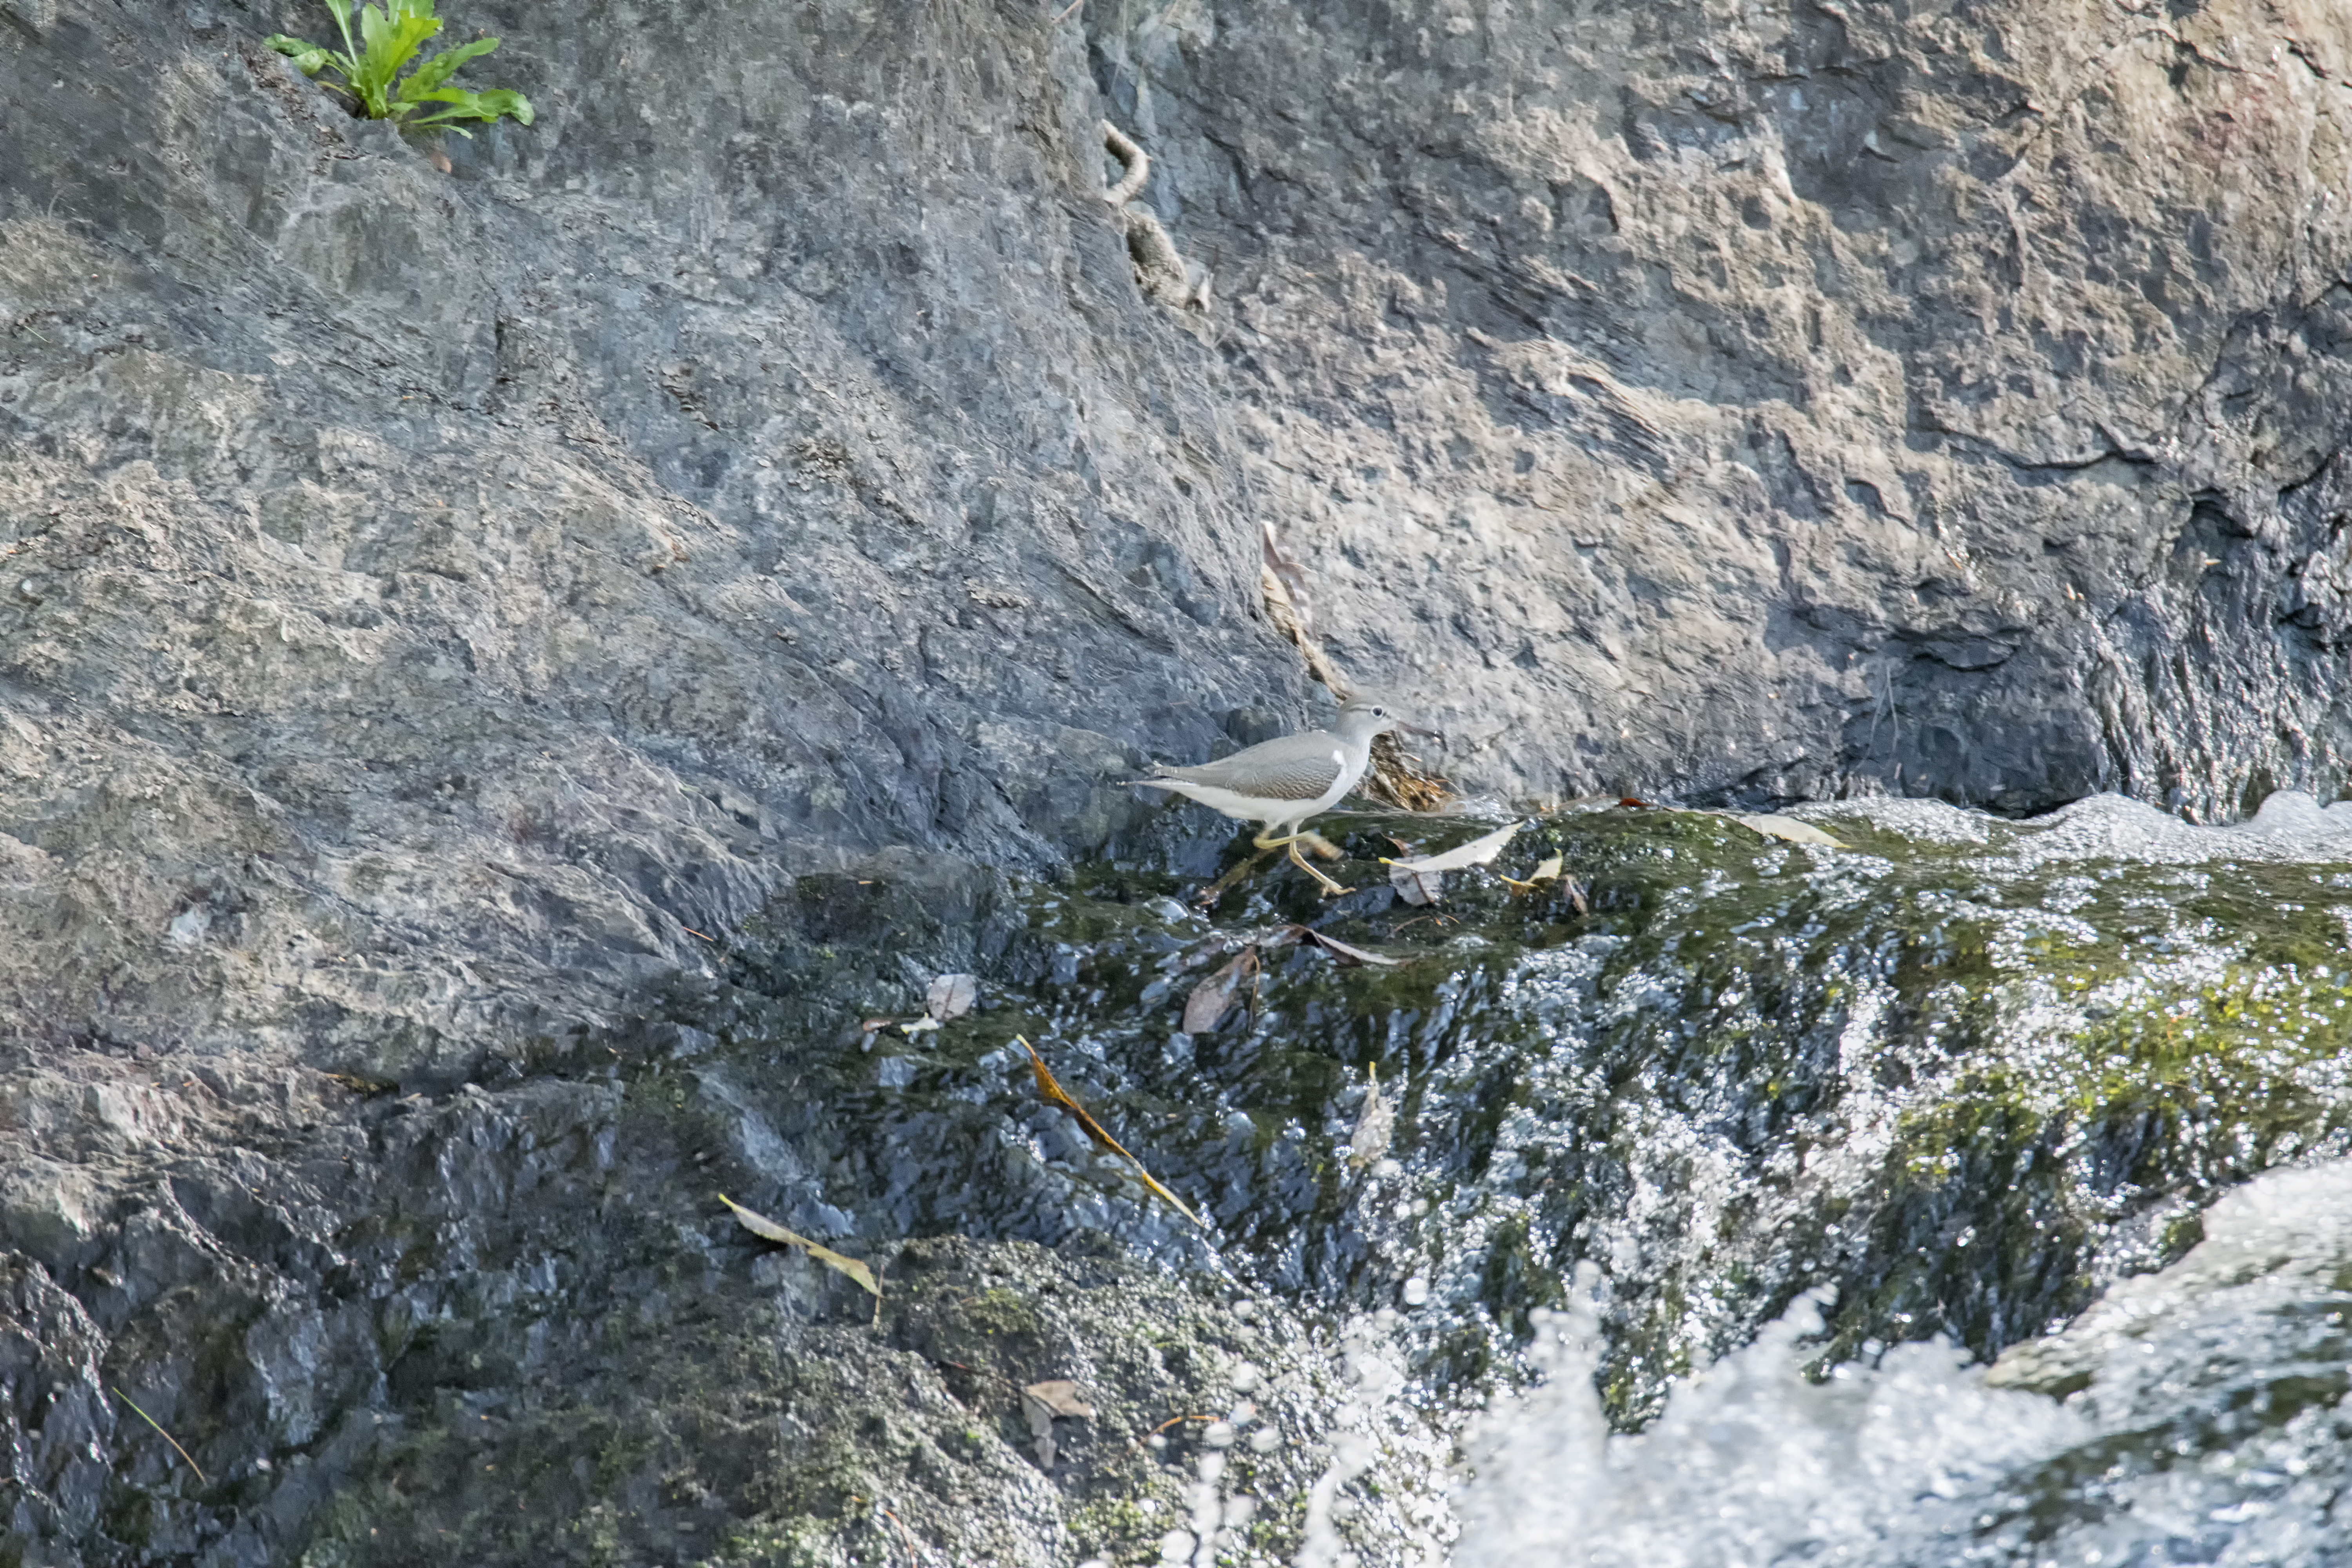
wilderness, mountain, snow, bird, adventure, mountain range, cliff, terrain, ridge, geology, solitary, canada, quebec, solitaire, sherbrooke, oiseau, chevalier, sandpiper, geological phenomenon